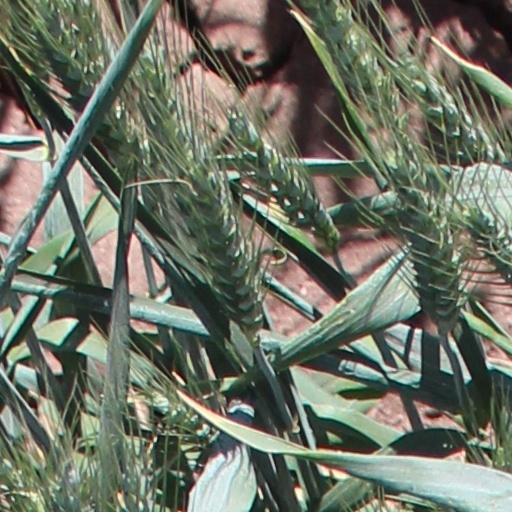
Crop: wheat